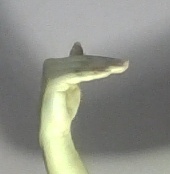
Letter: khaa